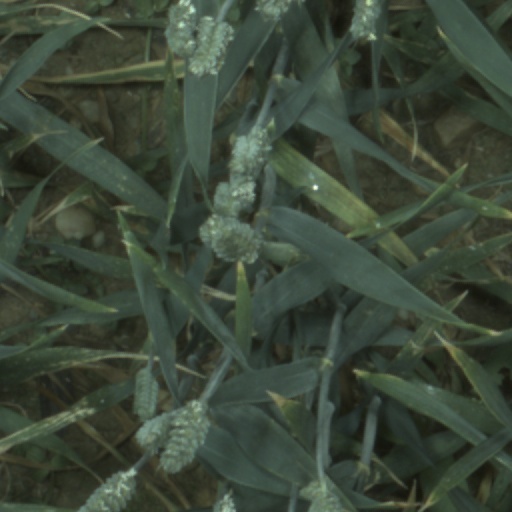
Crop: wheat